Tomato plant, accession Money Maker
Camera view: tilt-top (135 deg); turntable rotation: 60 degrees
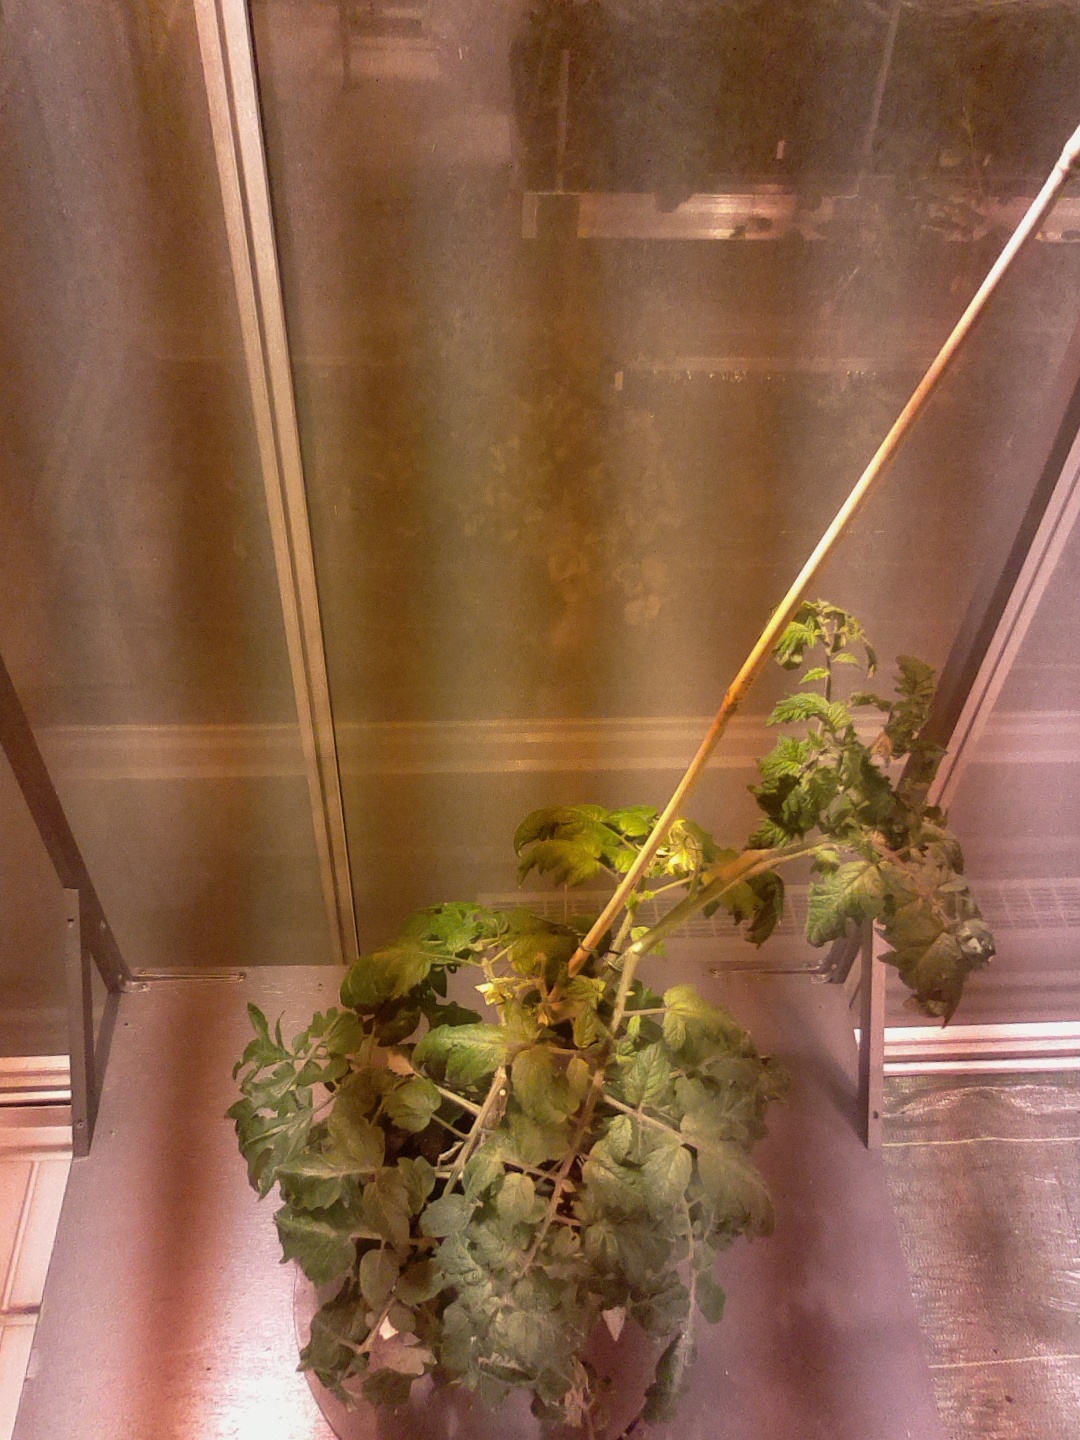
BBCH growth stage 68: Full flowering, 80%-90% of flowers open, more petals falling